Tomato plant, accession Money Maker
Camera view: bottom (45 deg); turntable rotation: 330 degrees
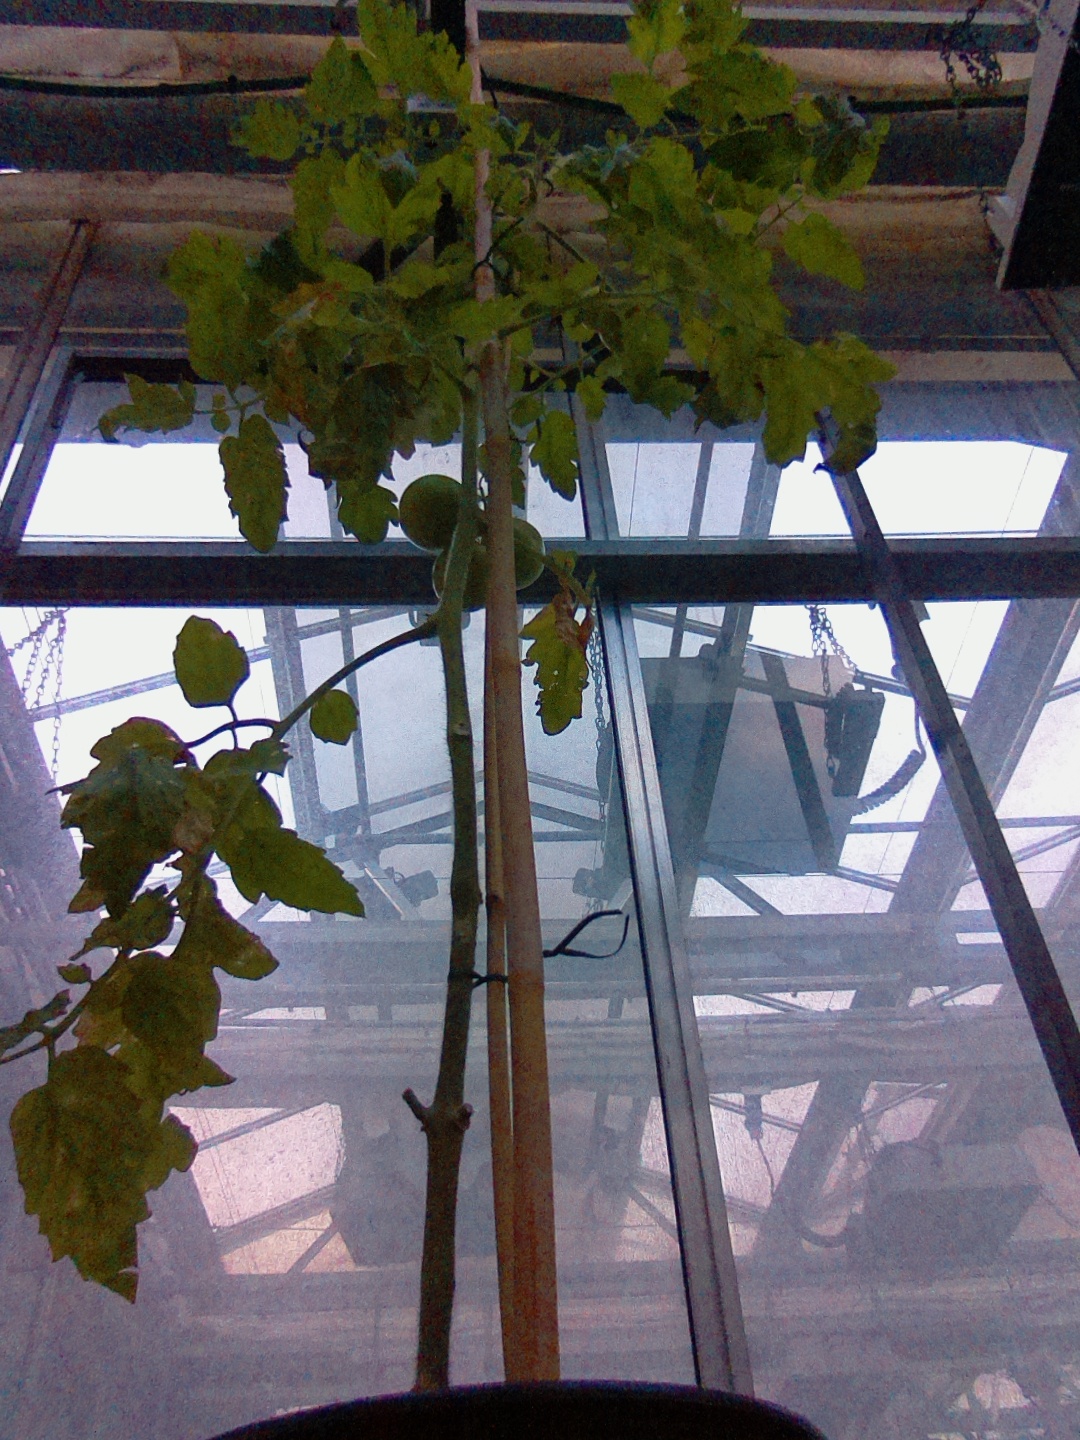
BBCH growth stage 79: 90% -100% of final fruit size